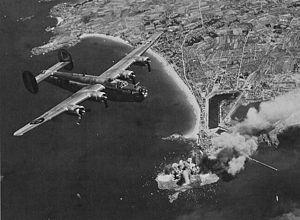
Bombardement du Grand Bé en août 1944 par des B-24 Liberator américains
L'histoire de Saint-Malo remonte à la Protohistoire celtique, où cette région correspond à l'ancien centre maritime du peuple gaulois des Coriosolites, installés à la cité d'Aleth.
Saint-Malo est une commune française située en Bretagne, dans le département d'Ille-et-Vilaine, et le principal port de la côte nord de Bretagne. Le secteur touristique y est également très développé.